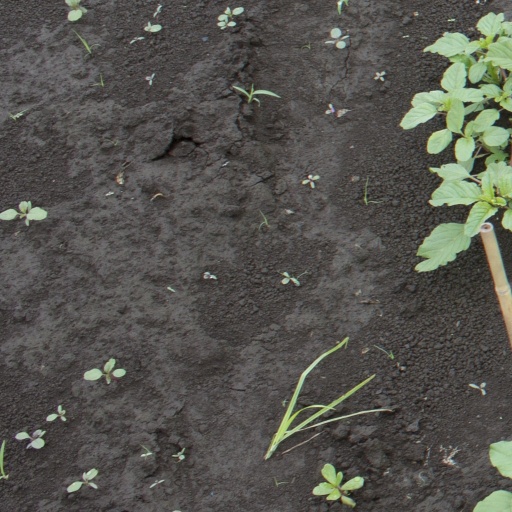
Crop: soybean